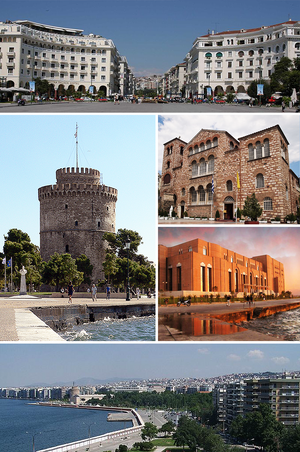
Thessalonique ou Salonique est une ville de Grèce, chef-lieu du district régional du même nom, située au fond du golfe Thermaïque. Elle est l'actuelle capitale de la périphérie de Macédoine centrale en Macédoine grecque et celle du diocèse décentralisé de Macédoine-Thrace. Son titre d'honneur signifie la « cocapitale » avec une référence à un statut historique qui signifie littéralement « la ville qui règne aussi sur l'Empire byzantin avec Constantinople ».